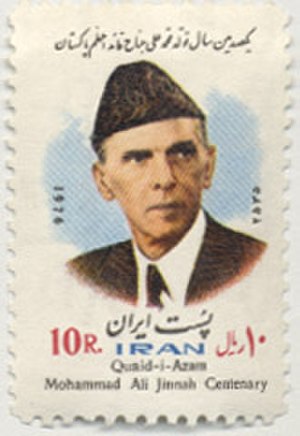
Muhammed Ali Jinnah
Muhammed Ali Jinnah
Muhammad Ali Jinnah urdu: محمد علی جناح, født Mahomedali Jinnahbhai; var en indisk muslimsk politiker og leder af All India Muslim League der grundlagde Pakistan og tjente som landets første generalguvernør. Han kendes officielt i Pakistan som Quaid-e-Azam, der betyder Store Leder, og Baba-e-Qaum der betyder Nationens Fader. Hans fødsels og dødsdag er nationale helligdage i Pakistan.